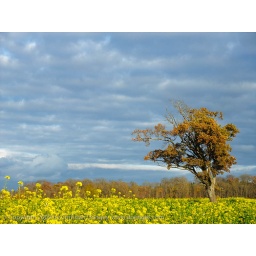
An oak tree in a rapeseed field, under a sky in turmoil with a fall storm.